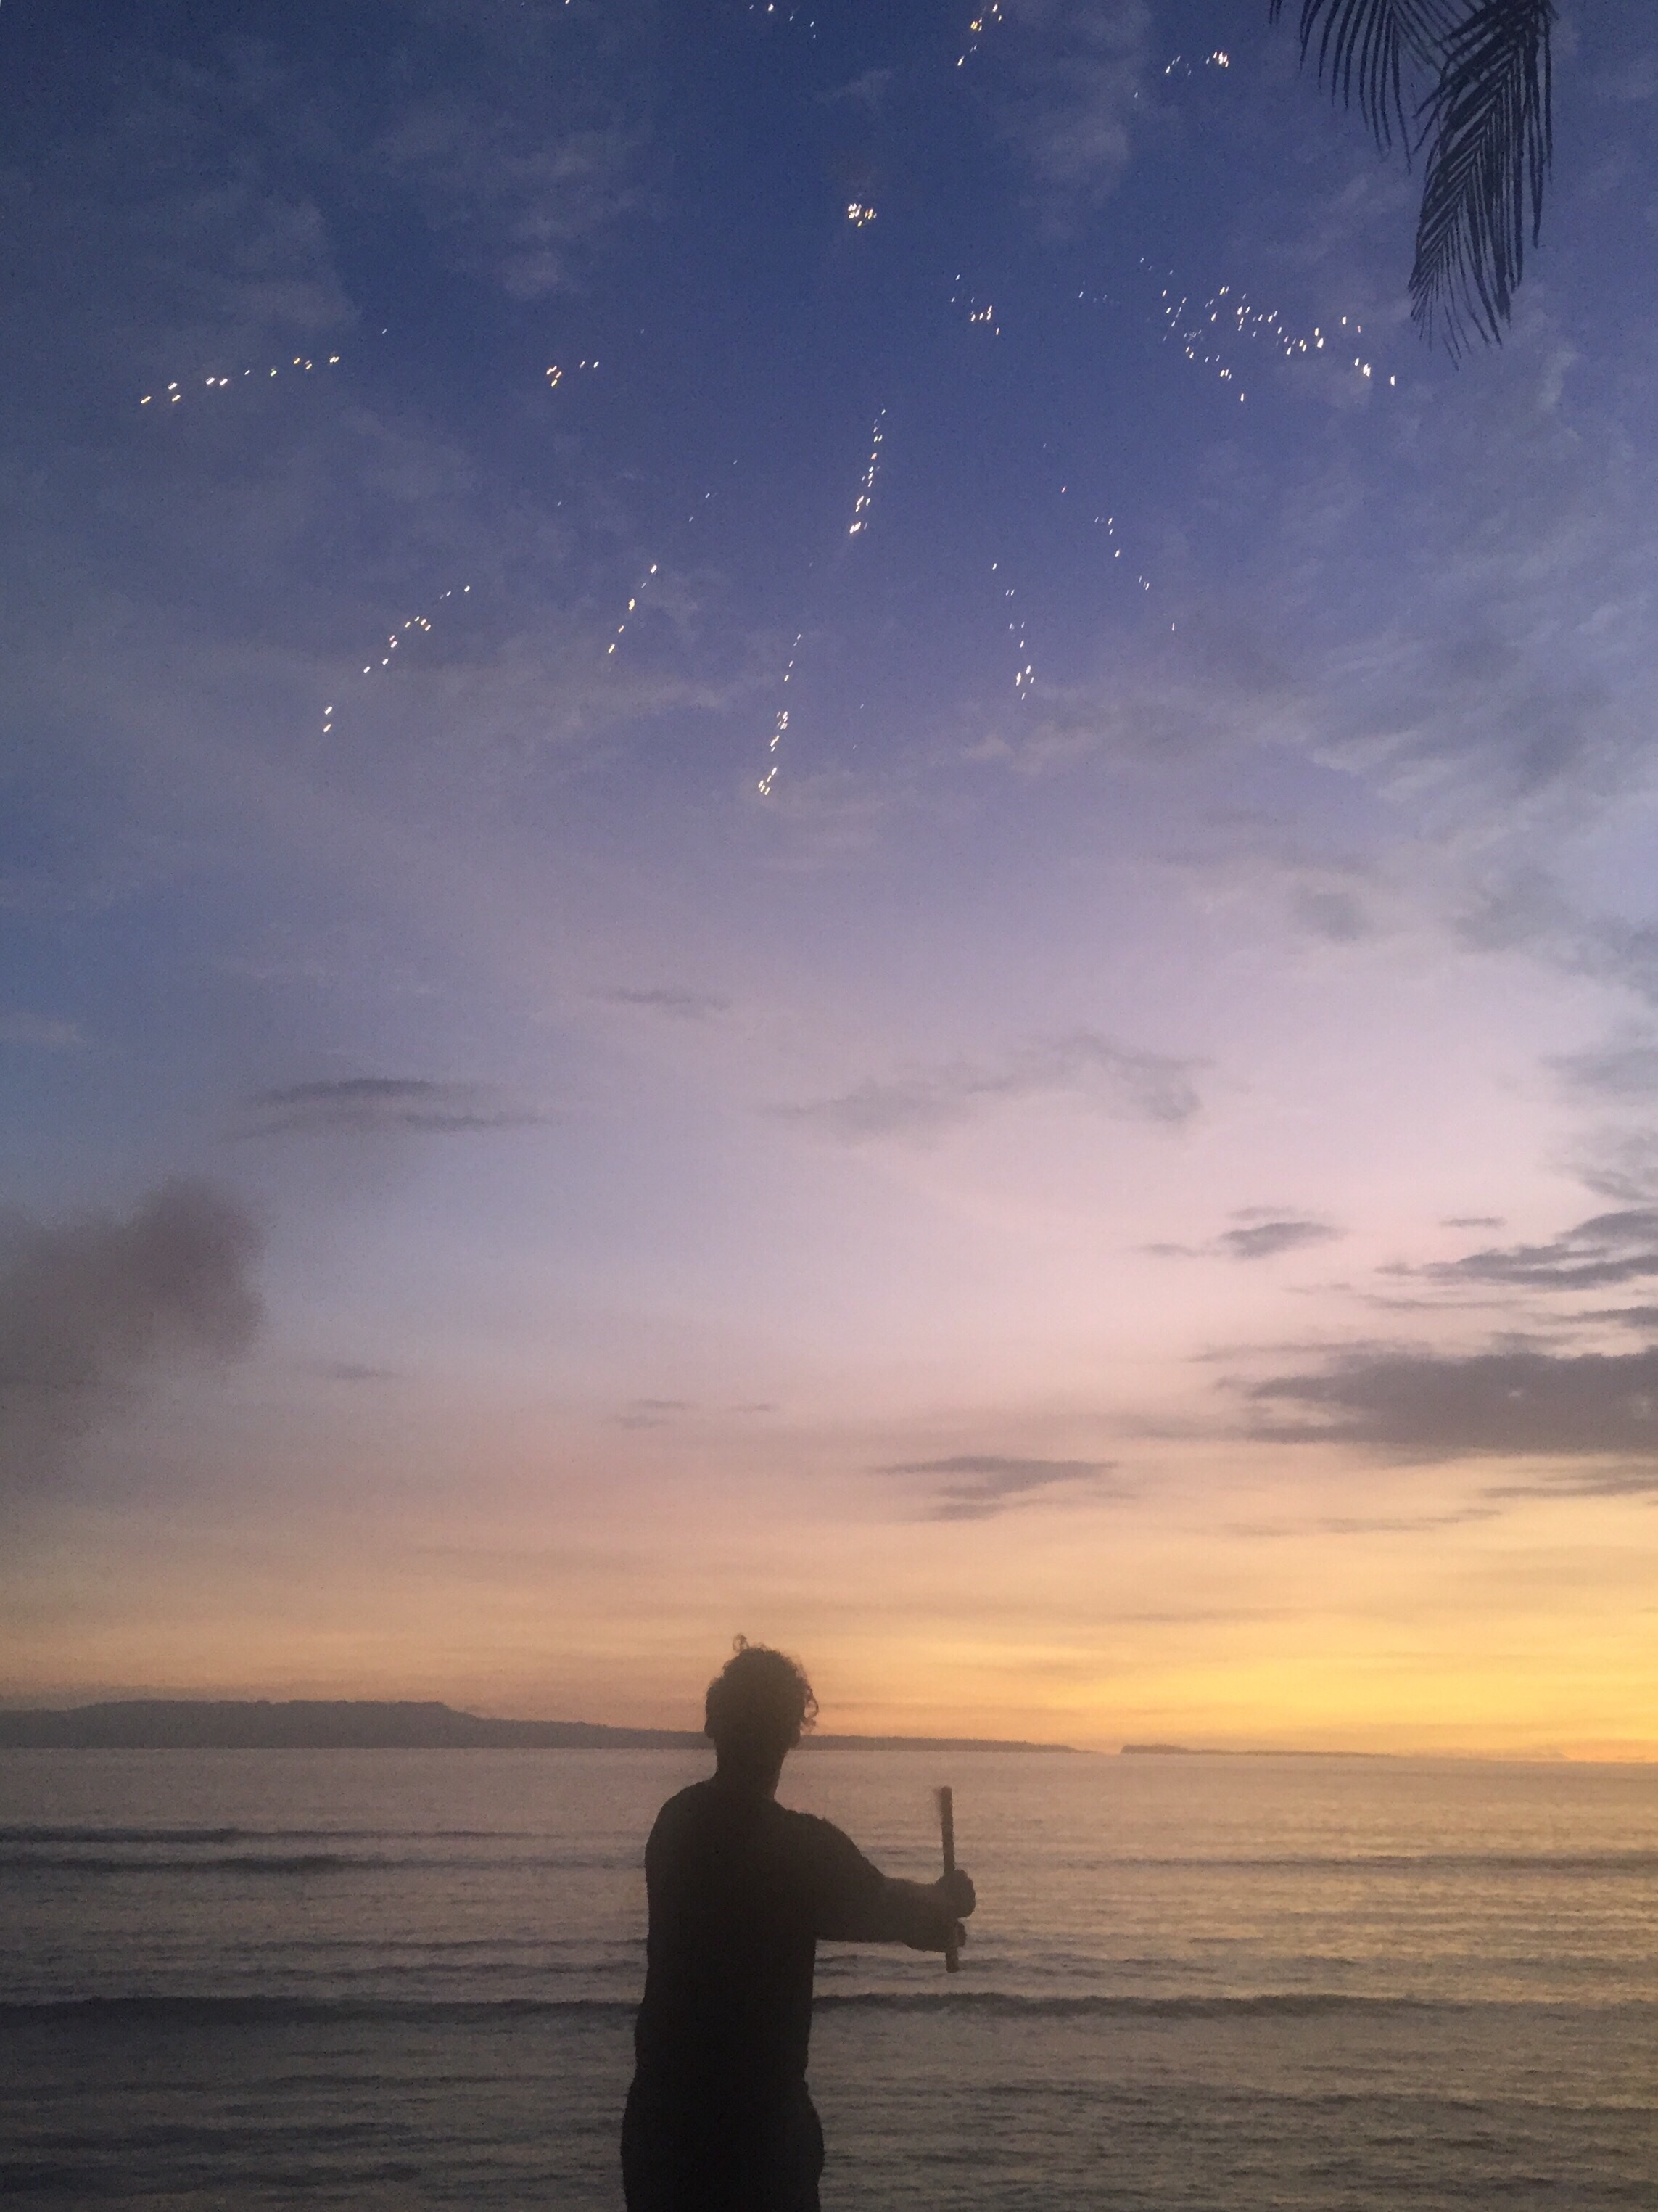
beach, sea, ocean, horizon, cloud, sky, sun, sunrise, sunset, sunlight, morning, wave, dawn, atmosphere, dusk, evening, astronomical object